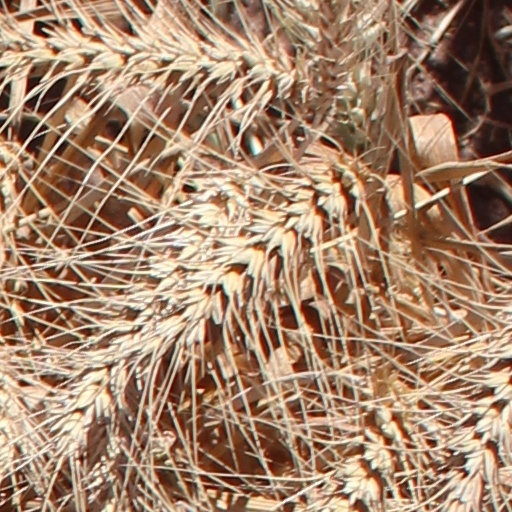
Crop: wheat